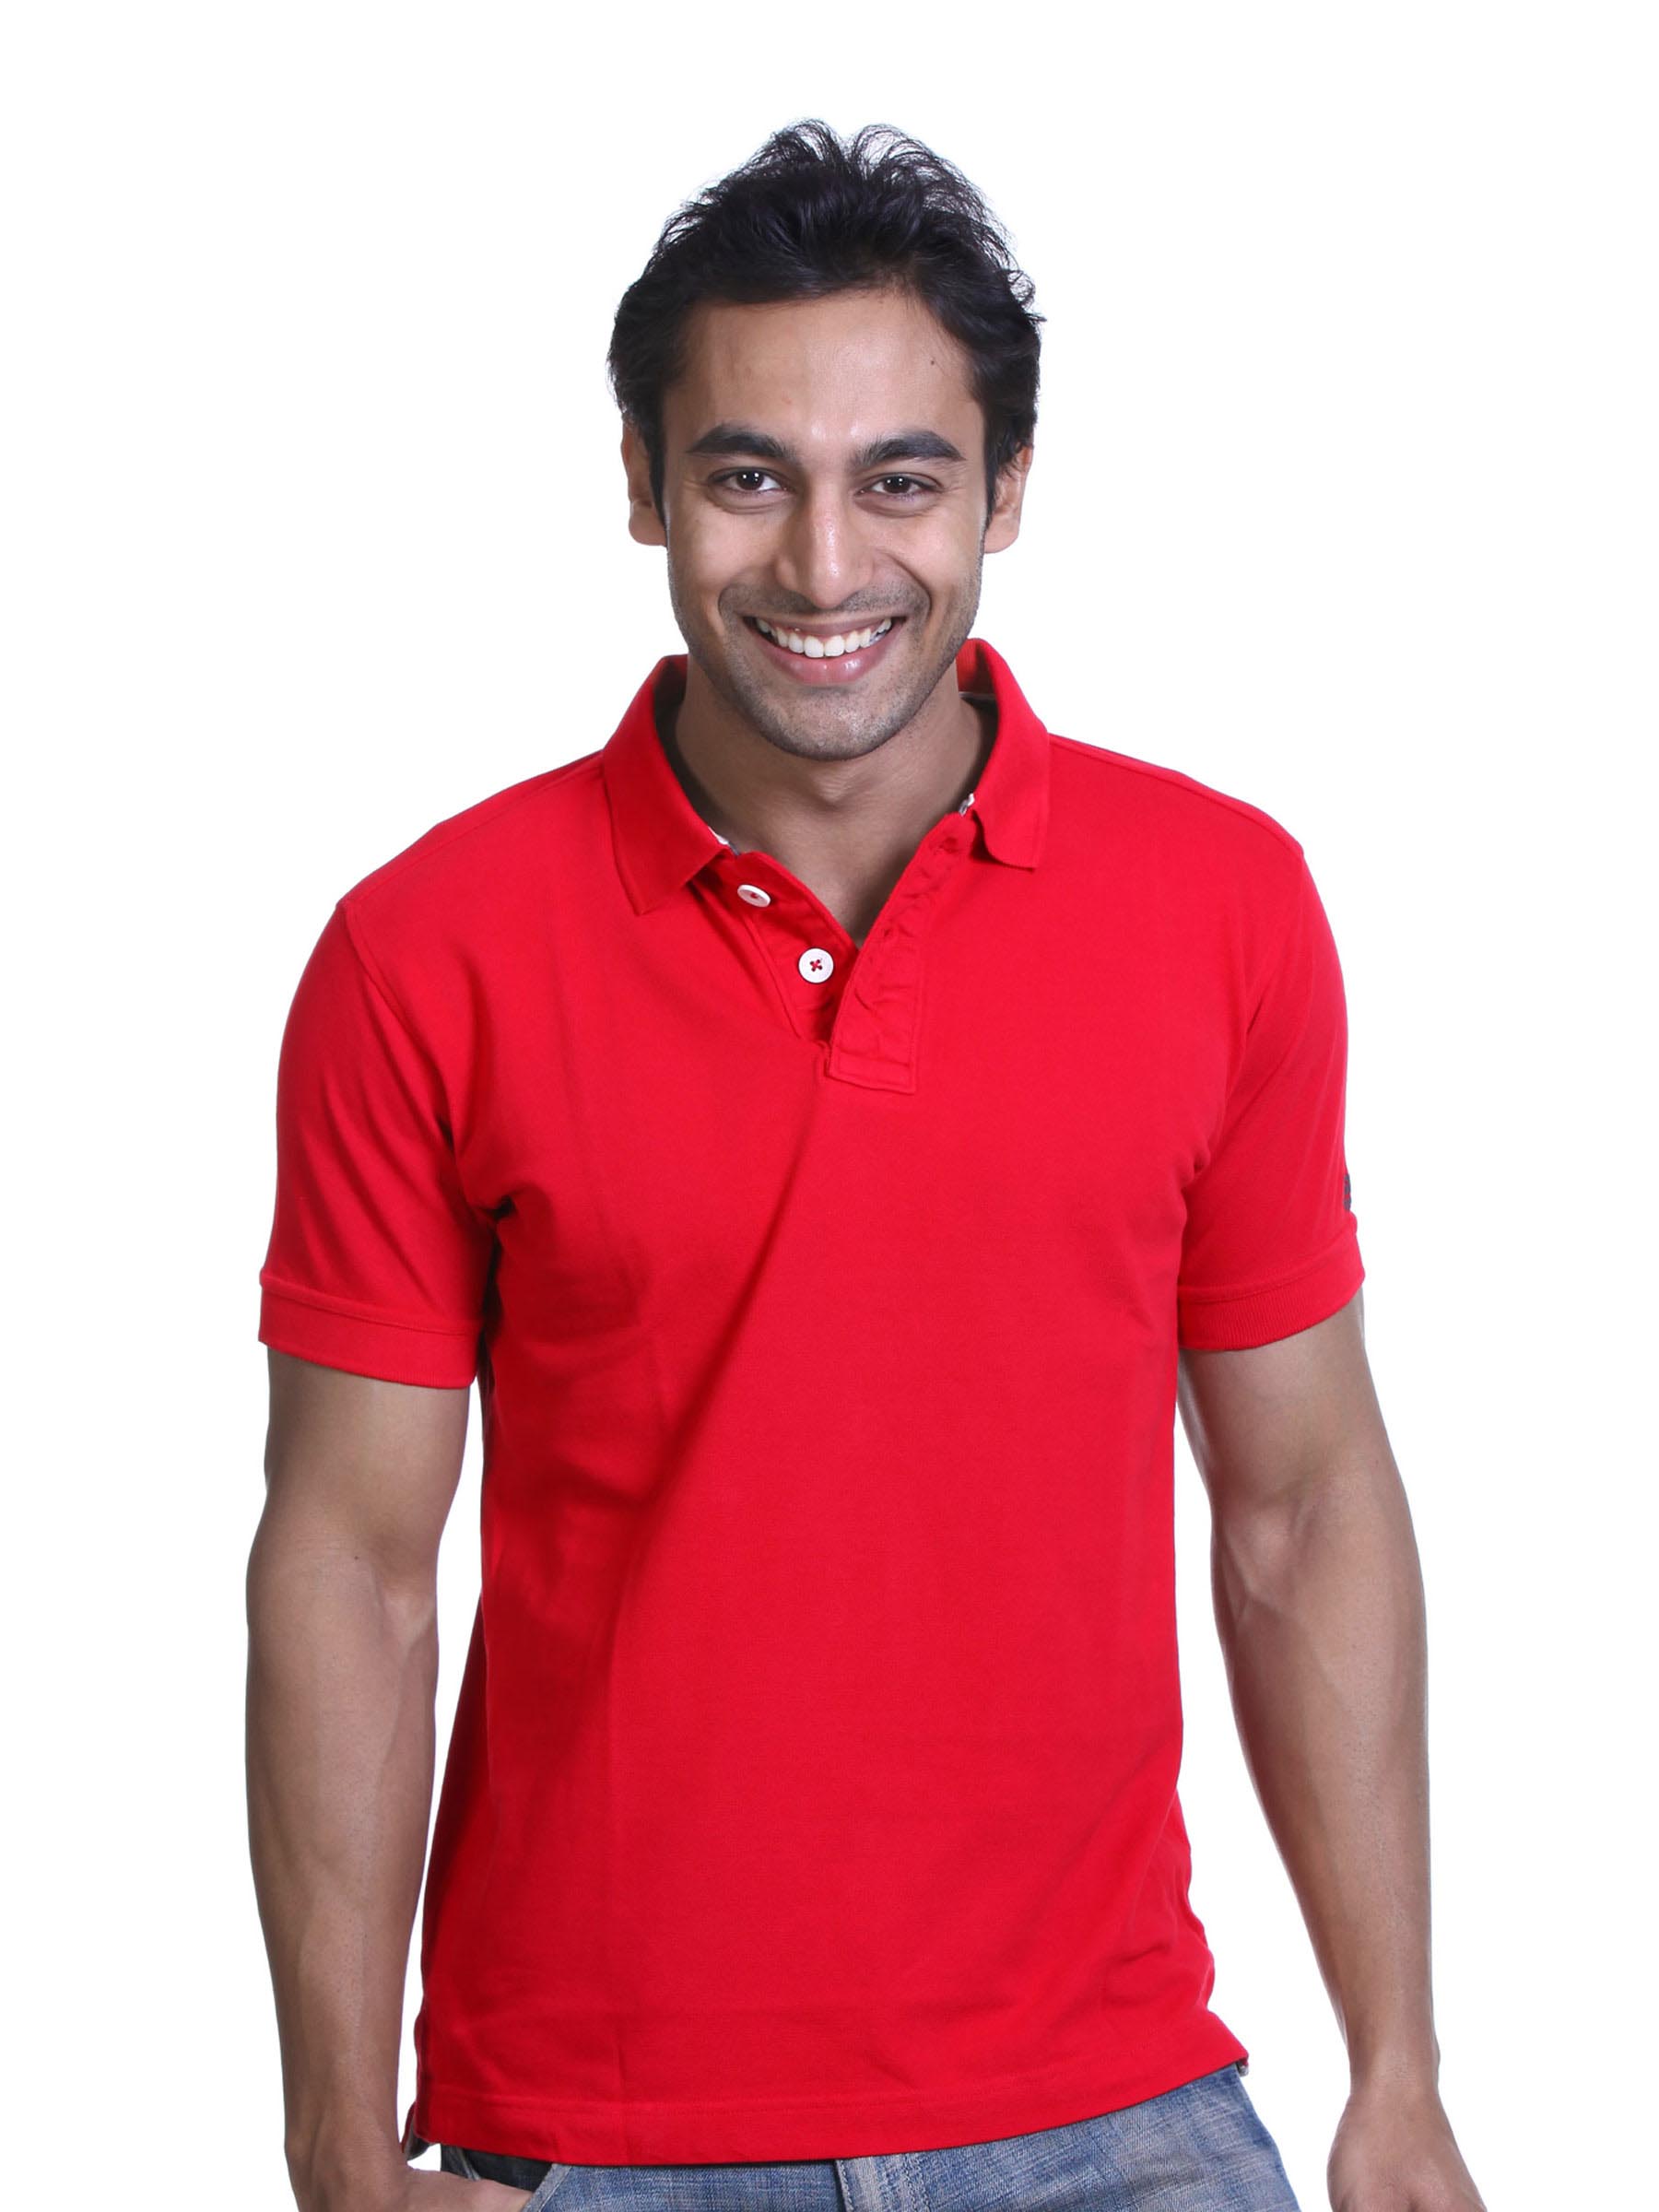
Basics Men Red Polo T-shirt
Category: Apparel / Topwear / Tshirts
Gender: Men
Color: Red
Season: Spring 2011
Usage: Casual